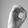
ASL letter: O